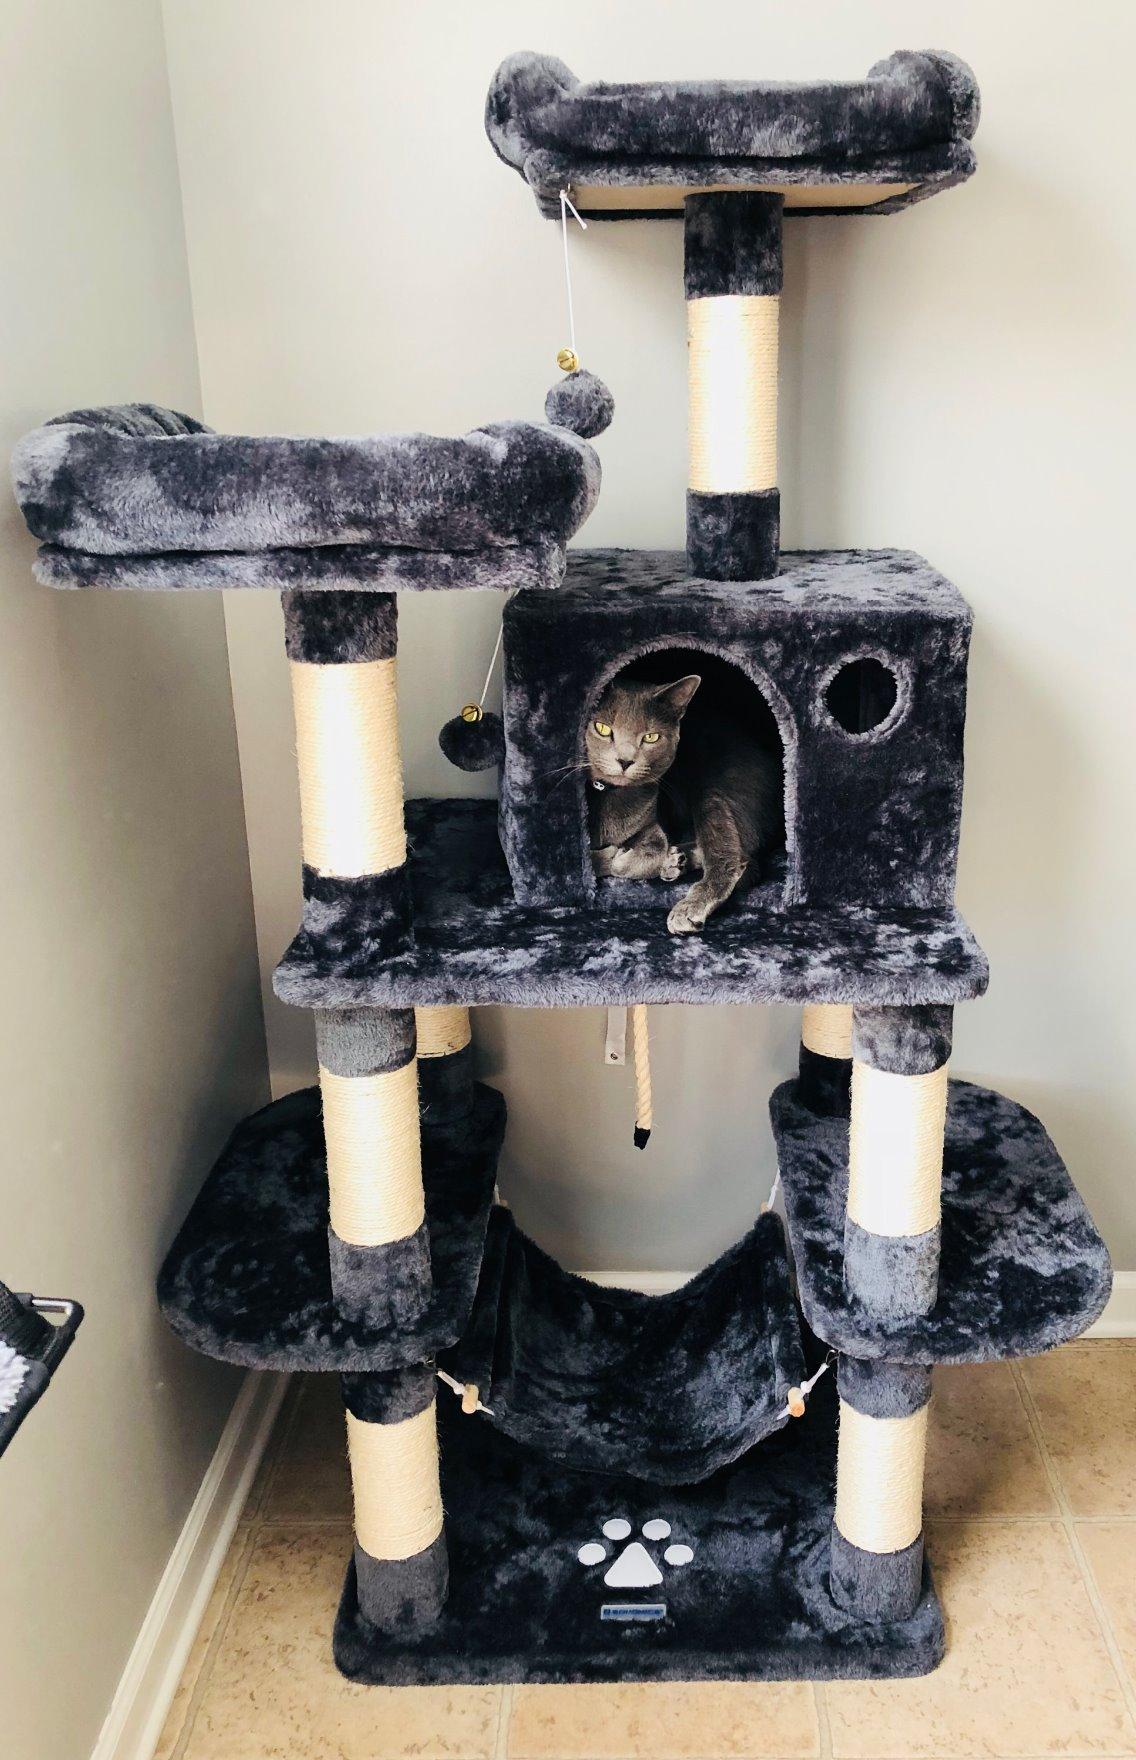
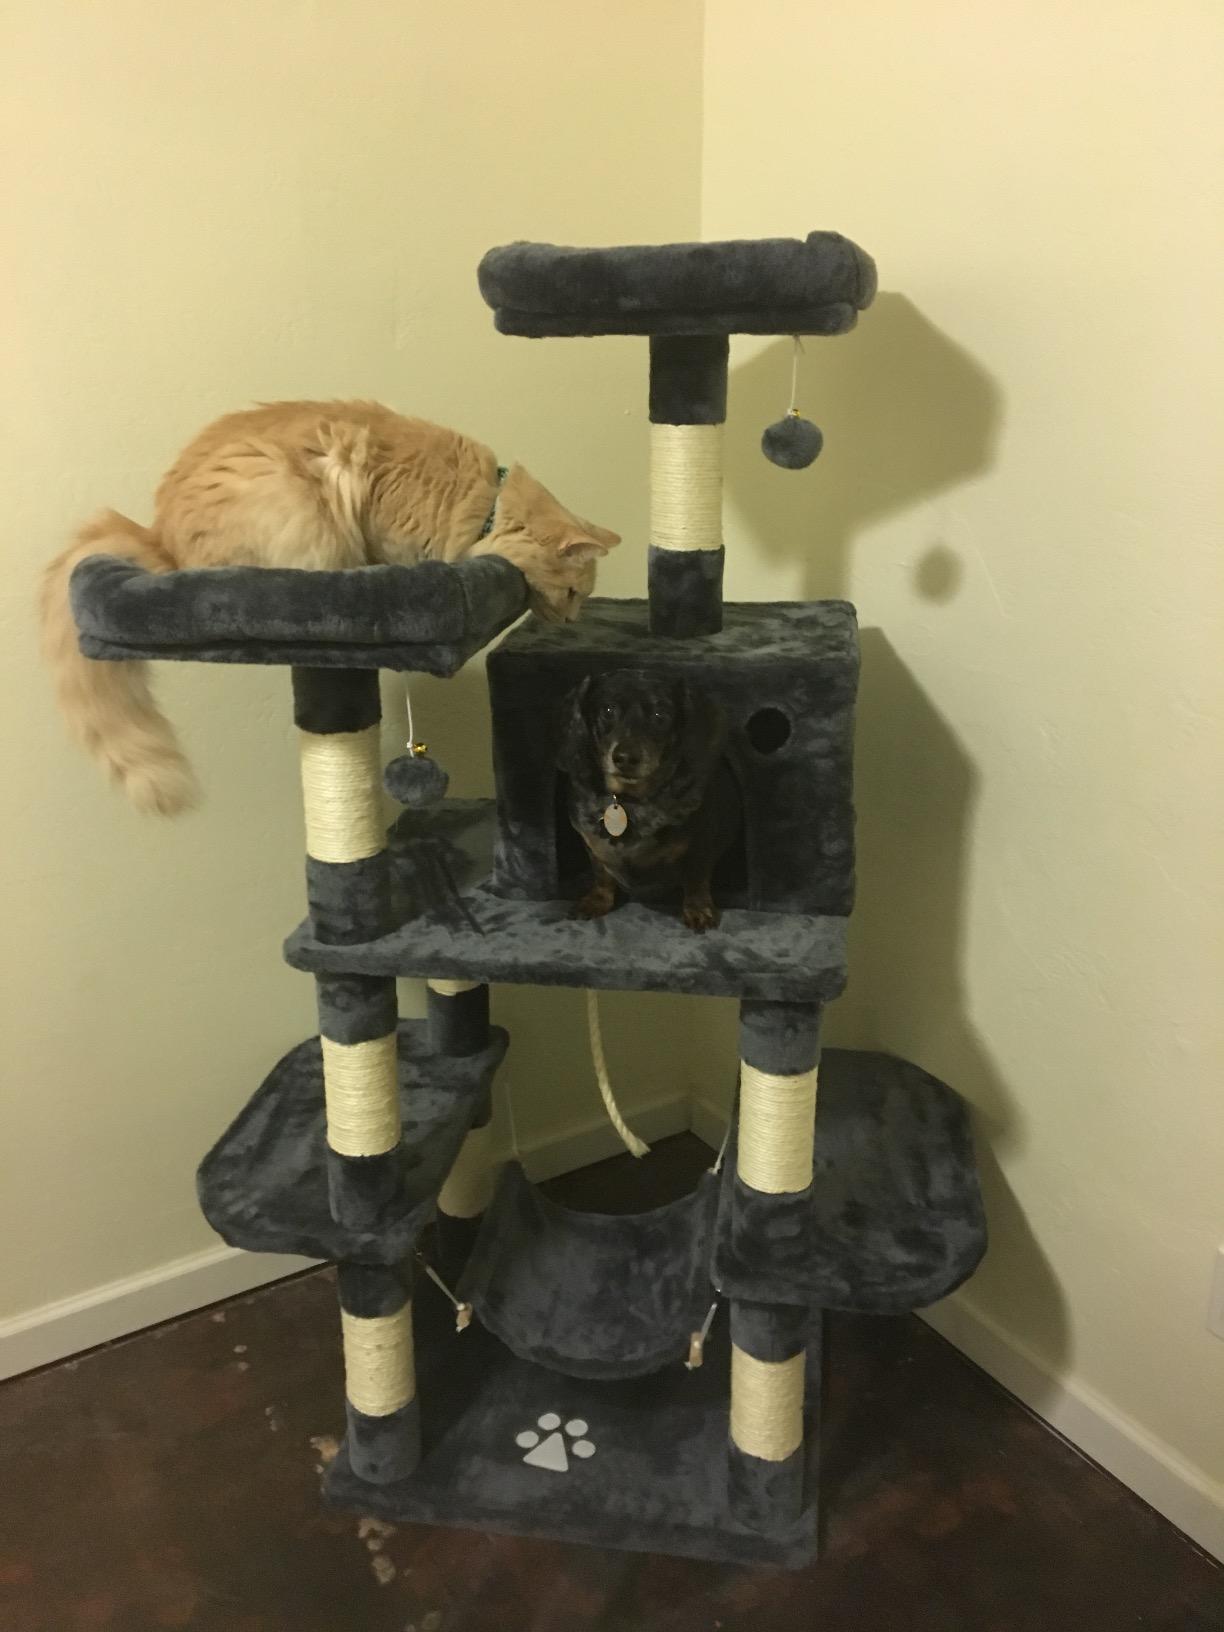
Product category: items_cat tree
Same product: yes